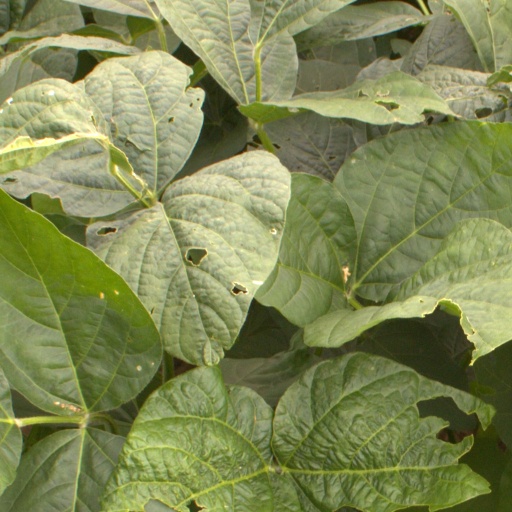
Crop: soybean